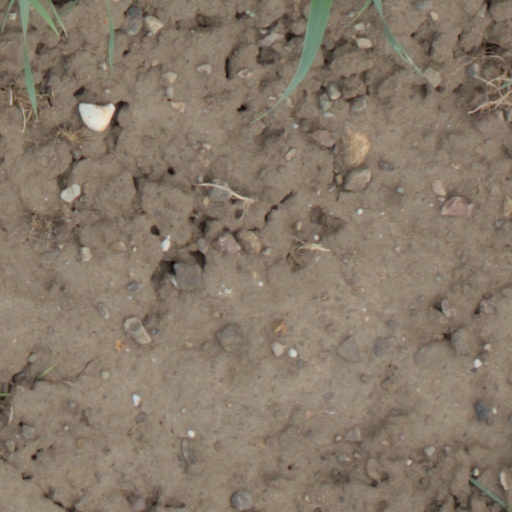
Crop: wheat